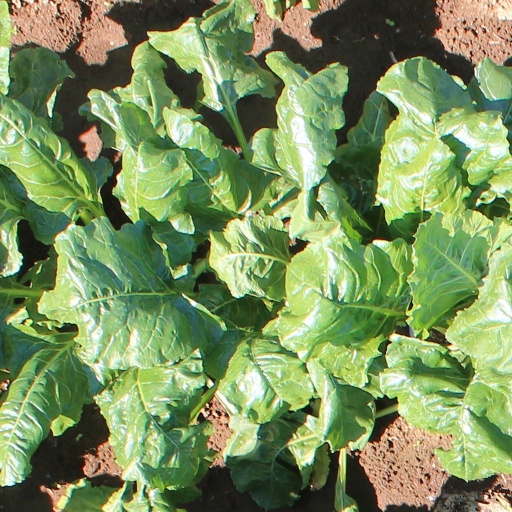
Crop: sugar beet